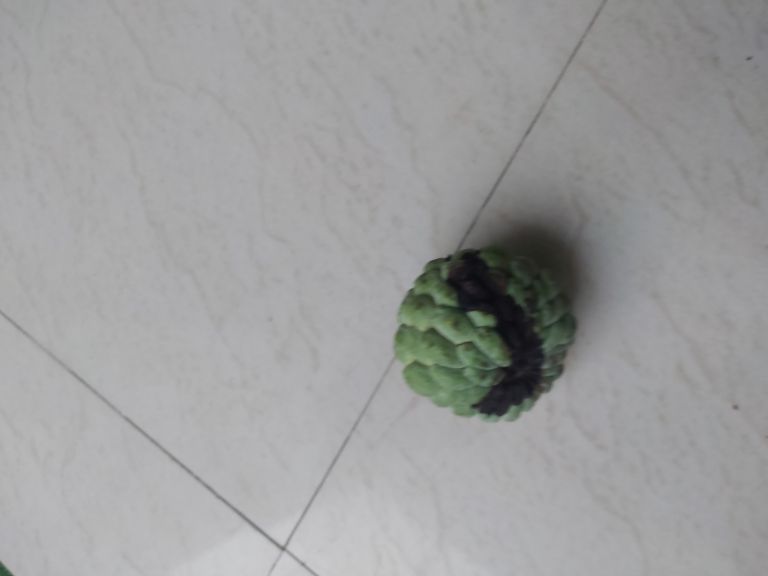
Disease label: Diplodia Rot